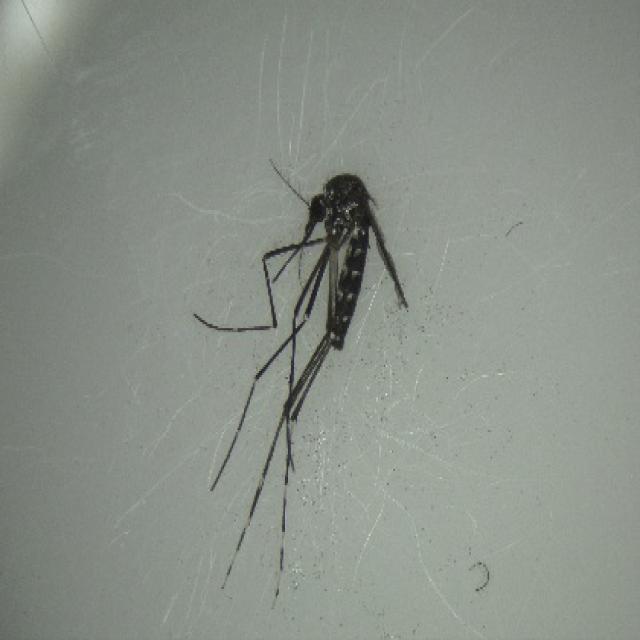
Species: aedes_albopictus